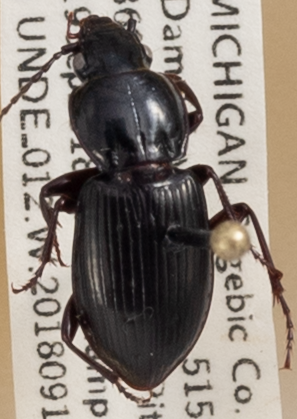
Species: Pterostichus pensylvanicus
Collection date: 2018-09-19 04:00:00
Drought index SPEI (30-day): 1.216
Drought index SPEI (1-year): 0.84
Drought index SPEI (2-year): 1.85